George Washington Cullum

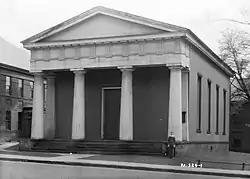

Cullum was born in New York City on 25 February 1809, to Arthur and Harriet Sturges Cullum. He was raised in Meadville, Pennsylvania. His father worked as a lawyer and an agent of a land company. Cullum attended the United States Military Academy, from 1 July 1829 to 1 July 1833, when he graduated third in the Class of 1833. He designed the Independent Congregational Church at Meadville and it was built in 1835–1836. The building was listed on the National Register of Historic Places.